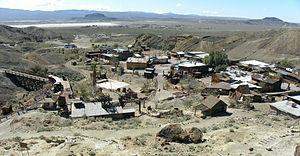
Calico est une ville fantôme située dans le désert de Mojave en Californie du Sud. Fondée en 1881 près de mines d'argent, elle est au début du XXIᵉ siècle un parc de comté. Elle fait partie du comté de San Bernardino. Elle a été convertie aujourd’hui en parc régional appelé Calico Ghost Town. Situé à la sortie de l'Interstate 15, il se trouve à 4,8 km de Barstow et à 4,8 km de Yermo. Les lettres géantes orthographiées CALICO sont visibles sur les pics de Calico qui surplombent la ville fantôme.